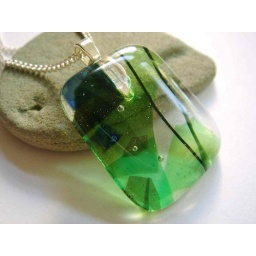
This one looks like sugar candy. with beach glass in it. mmmmmm.